Weathering

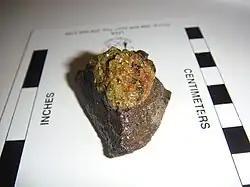
Olivine weathering to iddingsite within a mantle xenolith

Hydrolysis (also called "incongruent dissolution") is a form of chemical weathering in which only part of a mineral is taken into solution. The rest of the mineral is transformed into a new solid material, such as a clay mineral. For example, forsterite (magnesium olivine) is hydrolyzed into solid brucite and dissolved silicic acid: